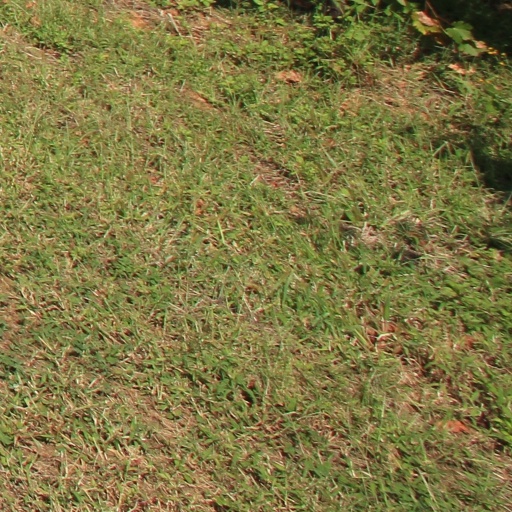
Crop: grape